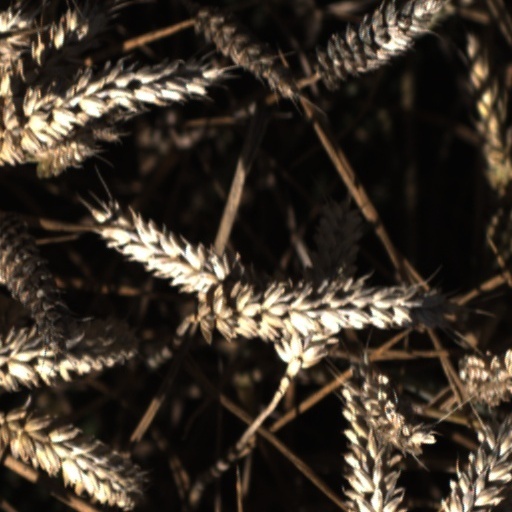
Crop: wheat